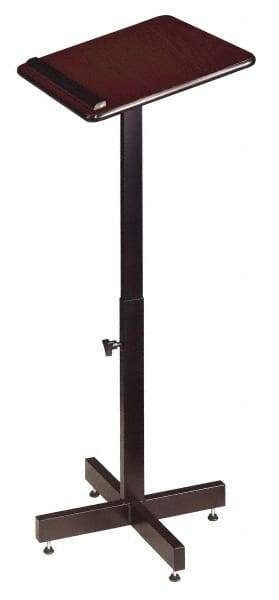
Oklahoma Sound - Mahogany Portable Lectern - 16" Deep x 20" Wide x 30-44" High
Brand: Oklahoma Sound
Item #: 88507538 Brand: Oklahoma Sound Model #: 70-MY Exact Tooling IR#: 04 Product Specifications Type Portable Overall Height 30-44 Width (Inch) 20 Depth (Inch) 16 Material Mahogany
Category: Furniture > Office Furniture > Workspace Tables